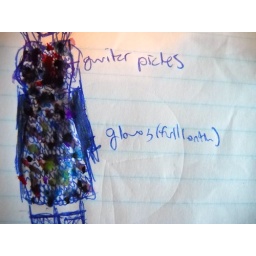
a dress with hundreds of guitar pics sewn on in a fish scale pattern.